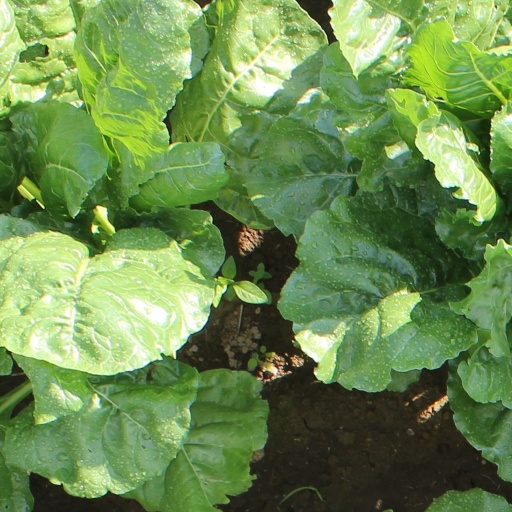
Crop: sugar beet